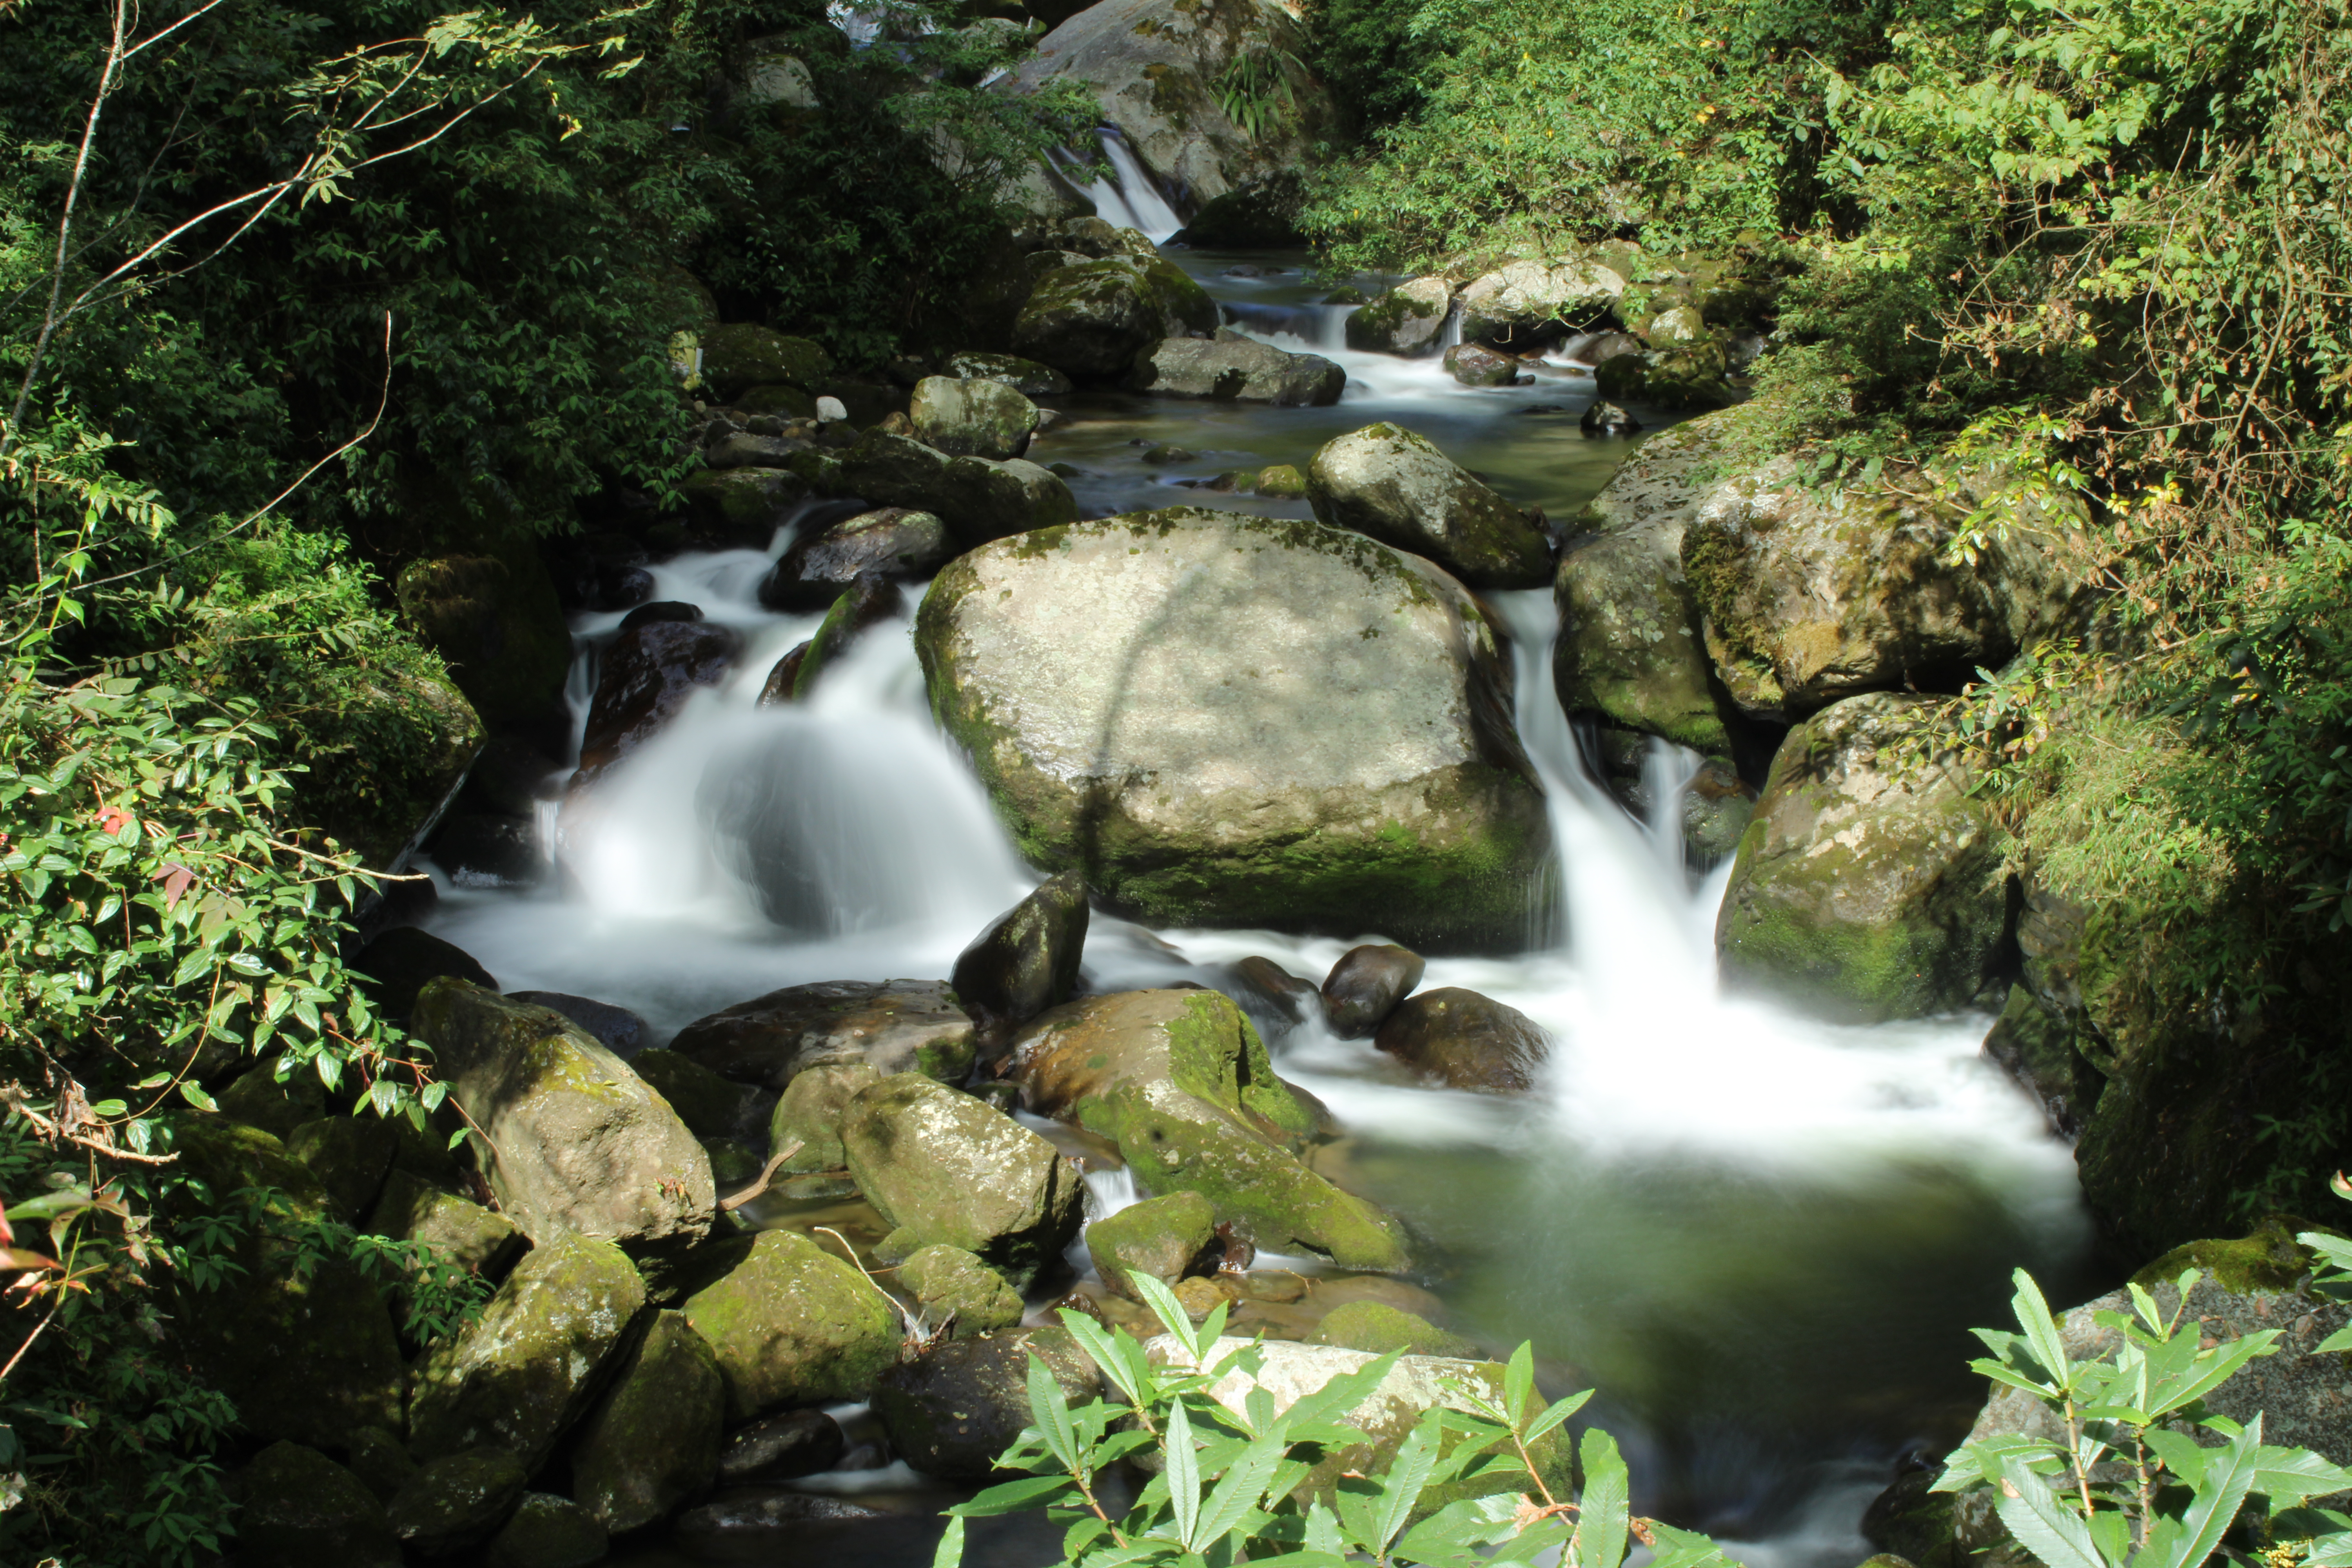
srikhola, waterfall, nature, body of water, vegetation, natural landscape, water resources, stream, landscape, nature reserve, watercourse, fluvial landforms of streams, creek, spring, river, biome, water feature, forest, riparian zone, riparian forest, wilderness, groundcover, jungle, mountain river, rapid, algae, arroyo, rainforest, valdivian temperate rain forest, moss, state park, mineral spring, tributary, temperate broadleaf and mixed forest, tropical and subtropical coniferous forests, green algae, old growth forest